Alessandro Camon

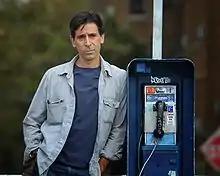

Alessandro Camon (born 7 June 1963) is an Academy Award nominated screenwriter and film producer.